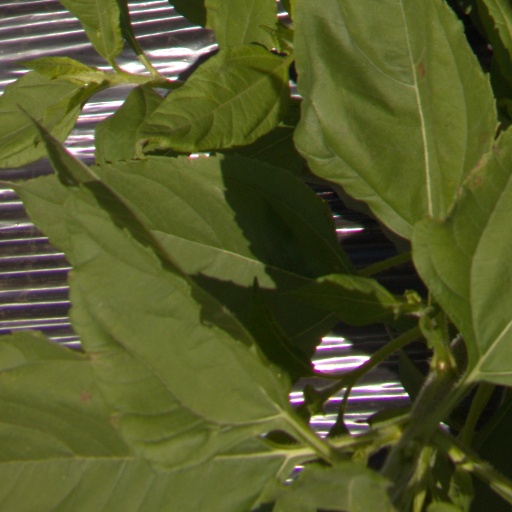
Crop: Jerusalem artichoke